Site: brandenburg
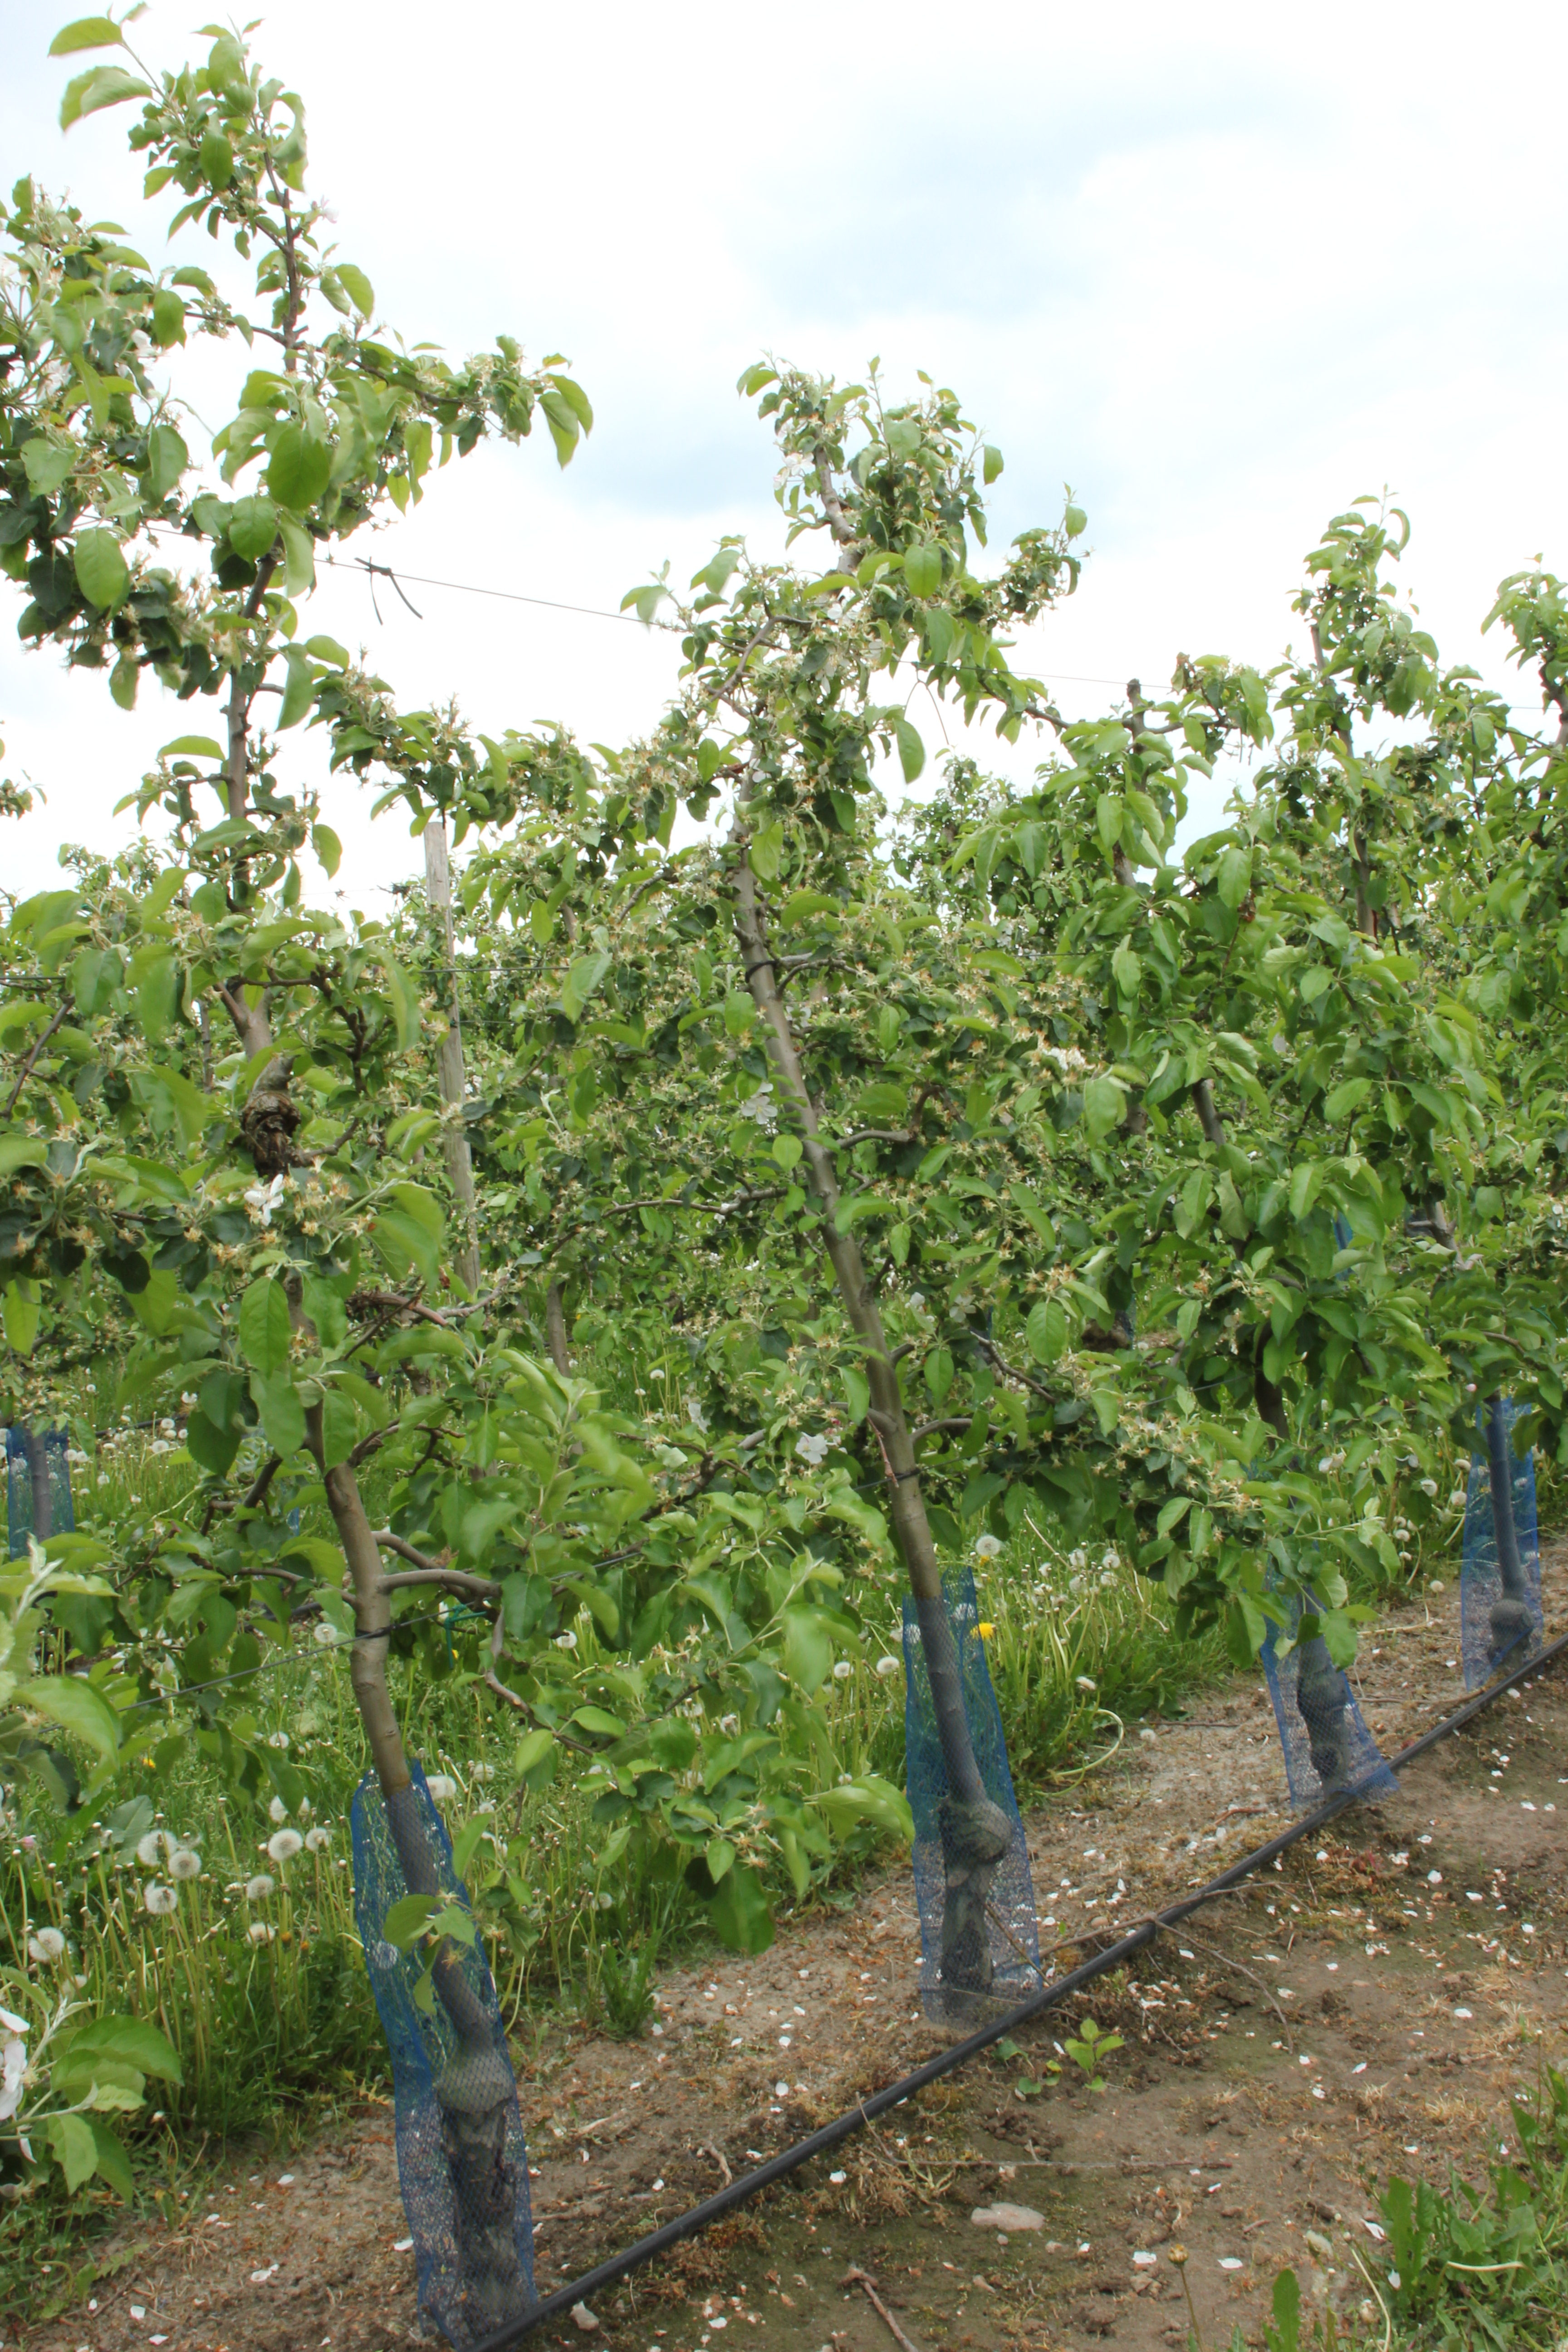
Growth stage (BBCH 67): Flowering